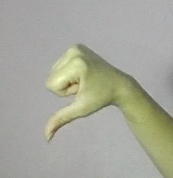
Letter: waw